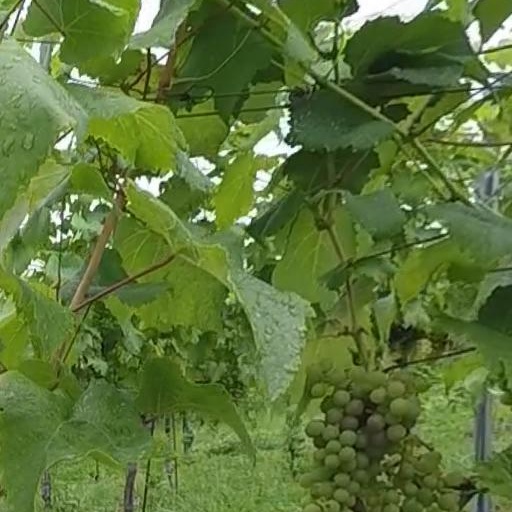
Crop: grape